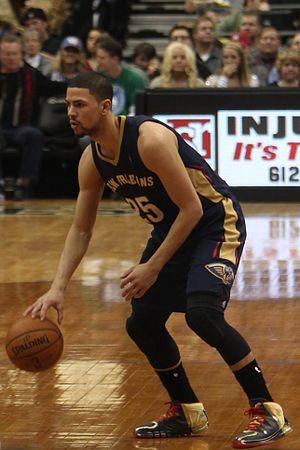
Austin James Rivers né le 1ᵉʳ août 1992 à Santa Monica en Californie, est un joueur de basket-ball américain évoluant au poste d'arrière.